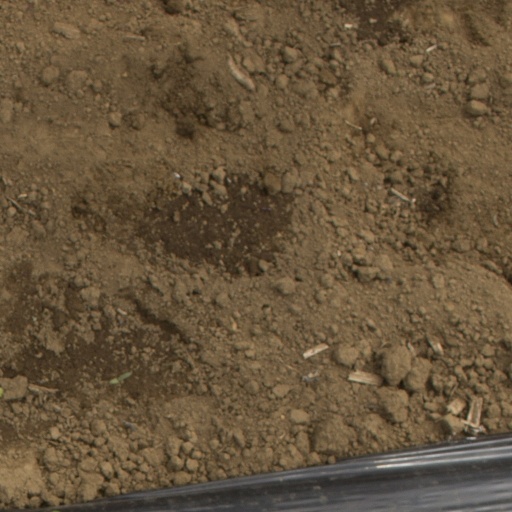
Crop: Jerusalem artichoke